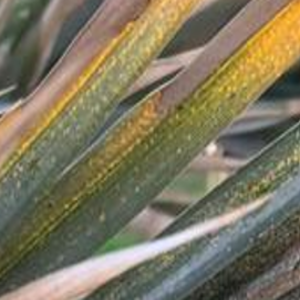
Label: Leaf Spots